Tadeusz Świcarz

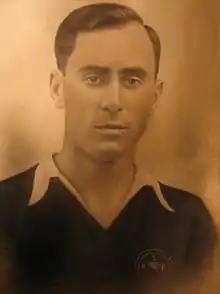

Tadeusz Józef Świcarz (5 June 1920 — 6 June 2002) was a Polish ice hockey and football player. In ice hockey he played for Polonia Warsaw, Legia Warsaw, Gwardia Bydgoszcz, and Znicz Pruszków. He played for the Poland national team at the 1952 Winter Olympics. Świcarz took part in the Warsaw Uprising in 1944, and was captured and held prisoner.